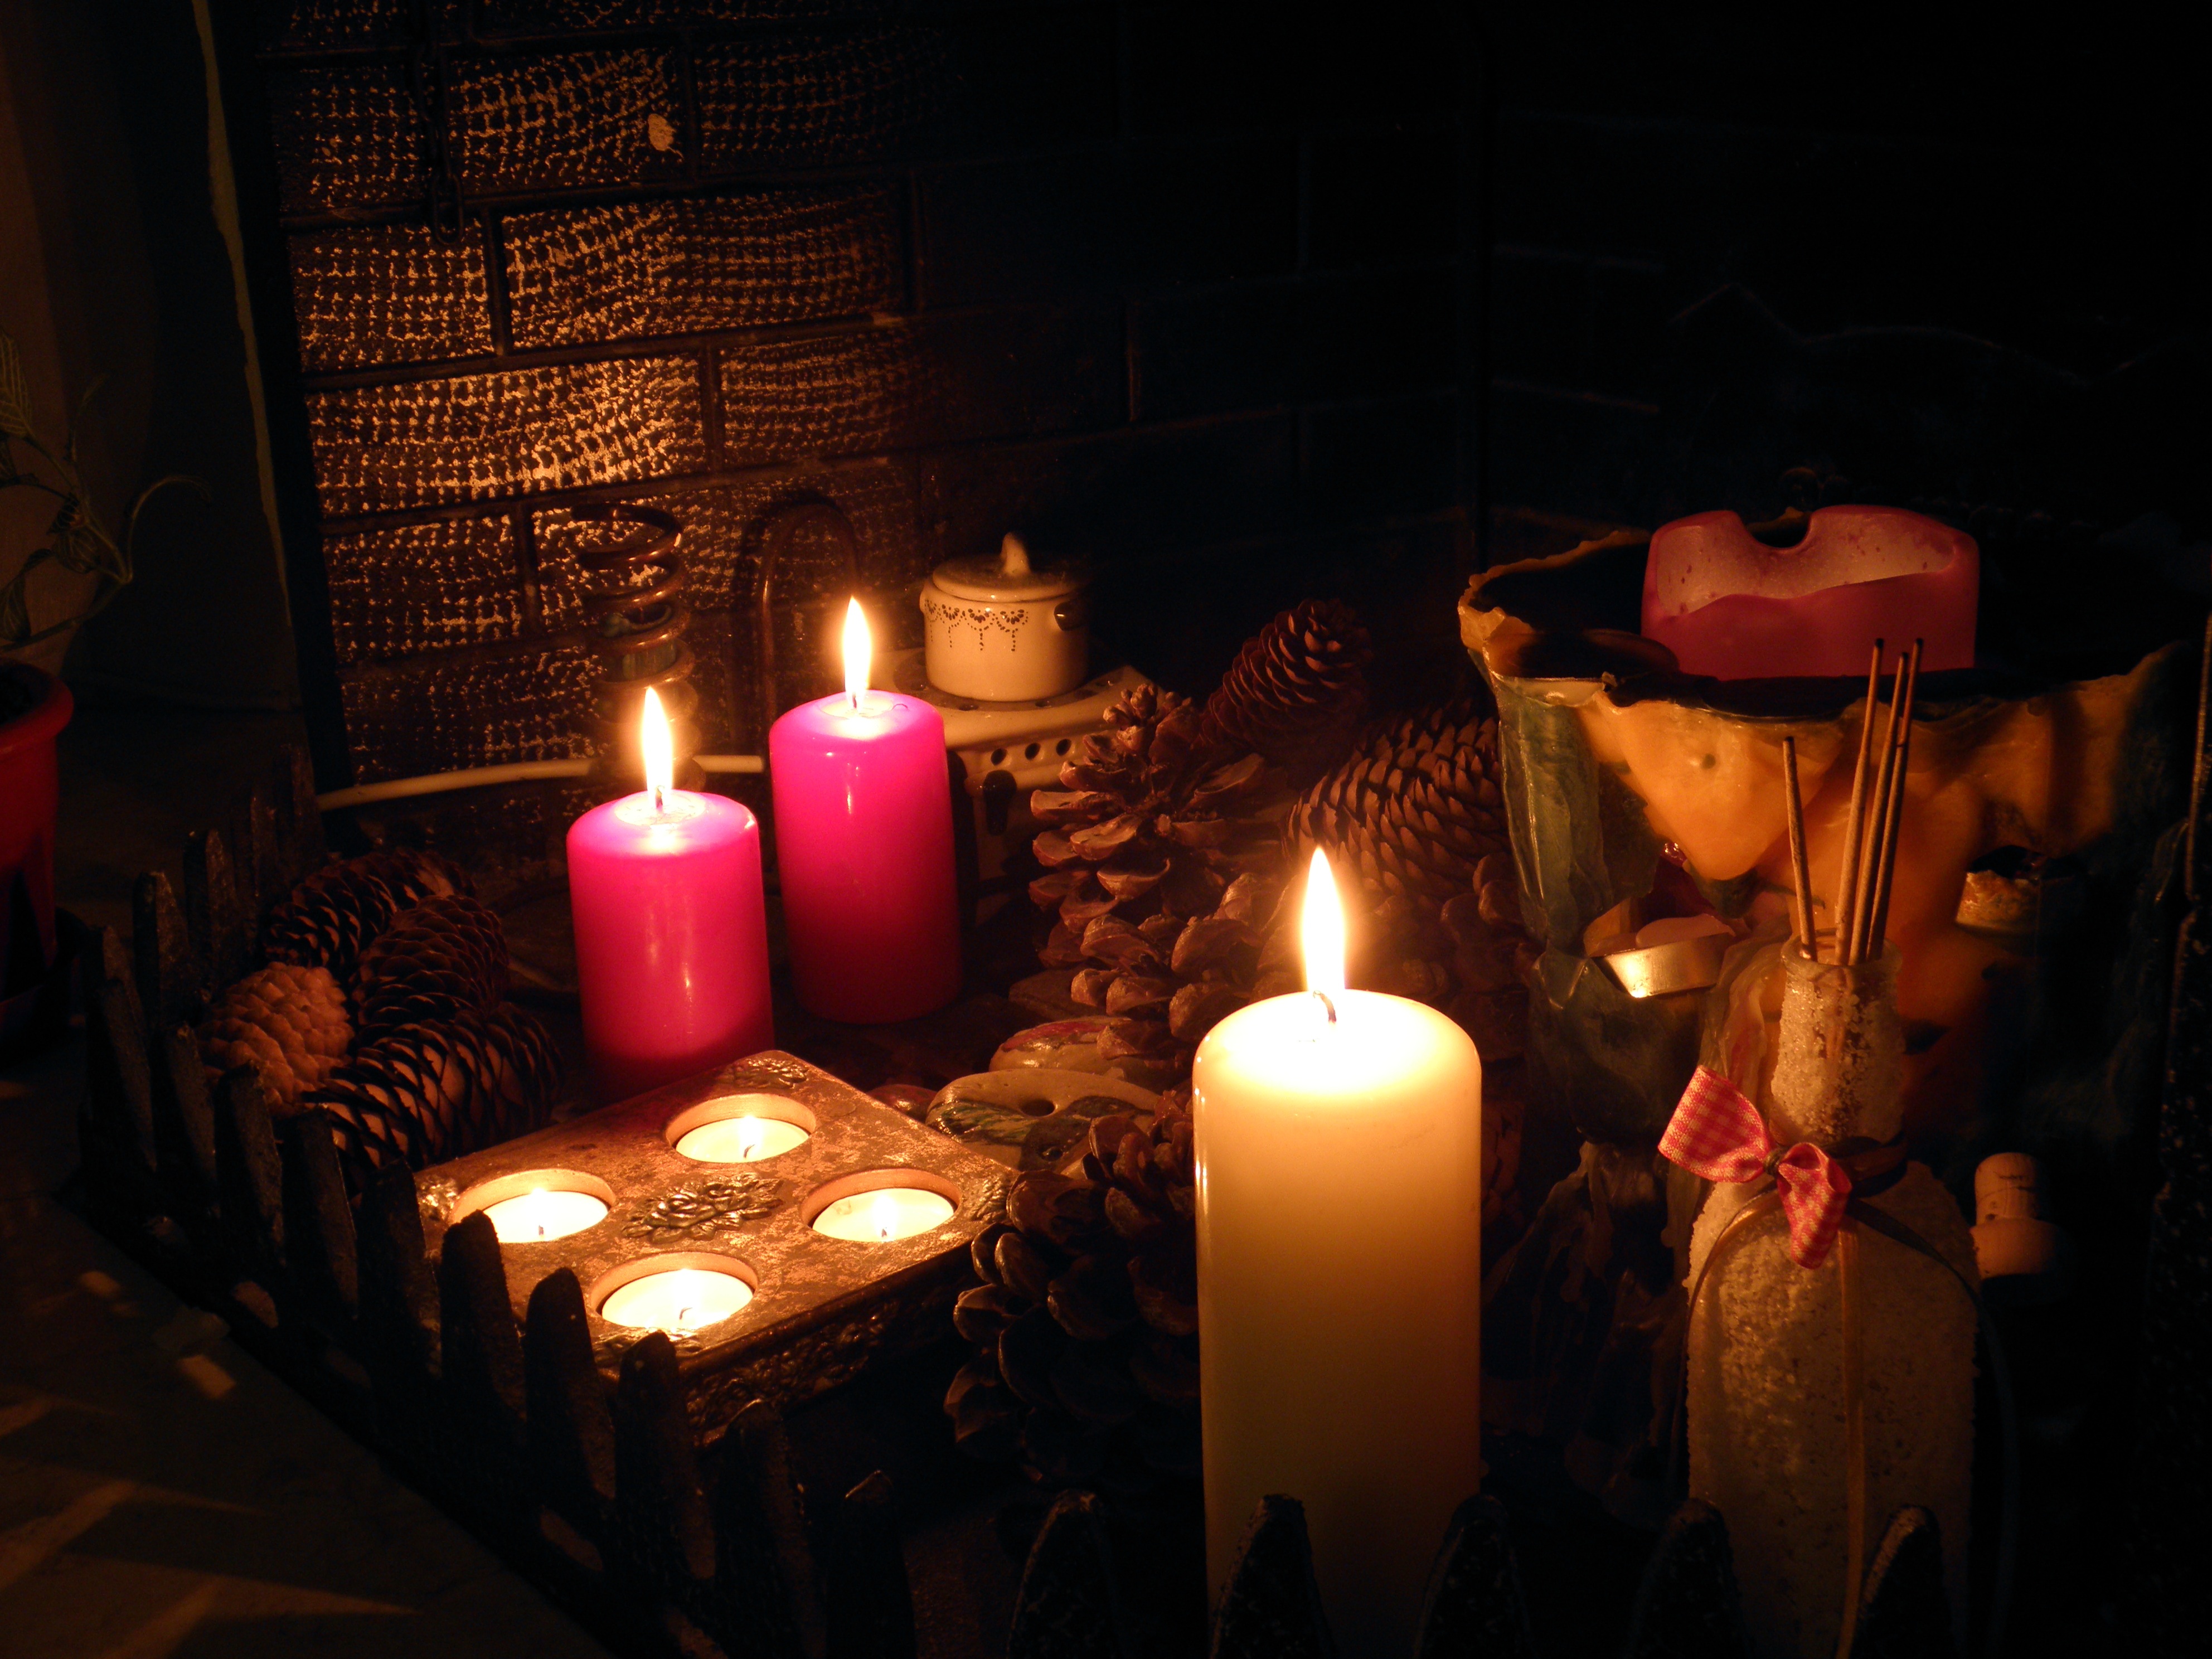
light, holiday, fireplace, darkness, candle, lighting, candles, pine nuts